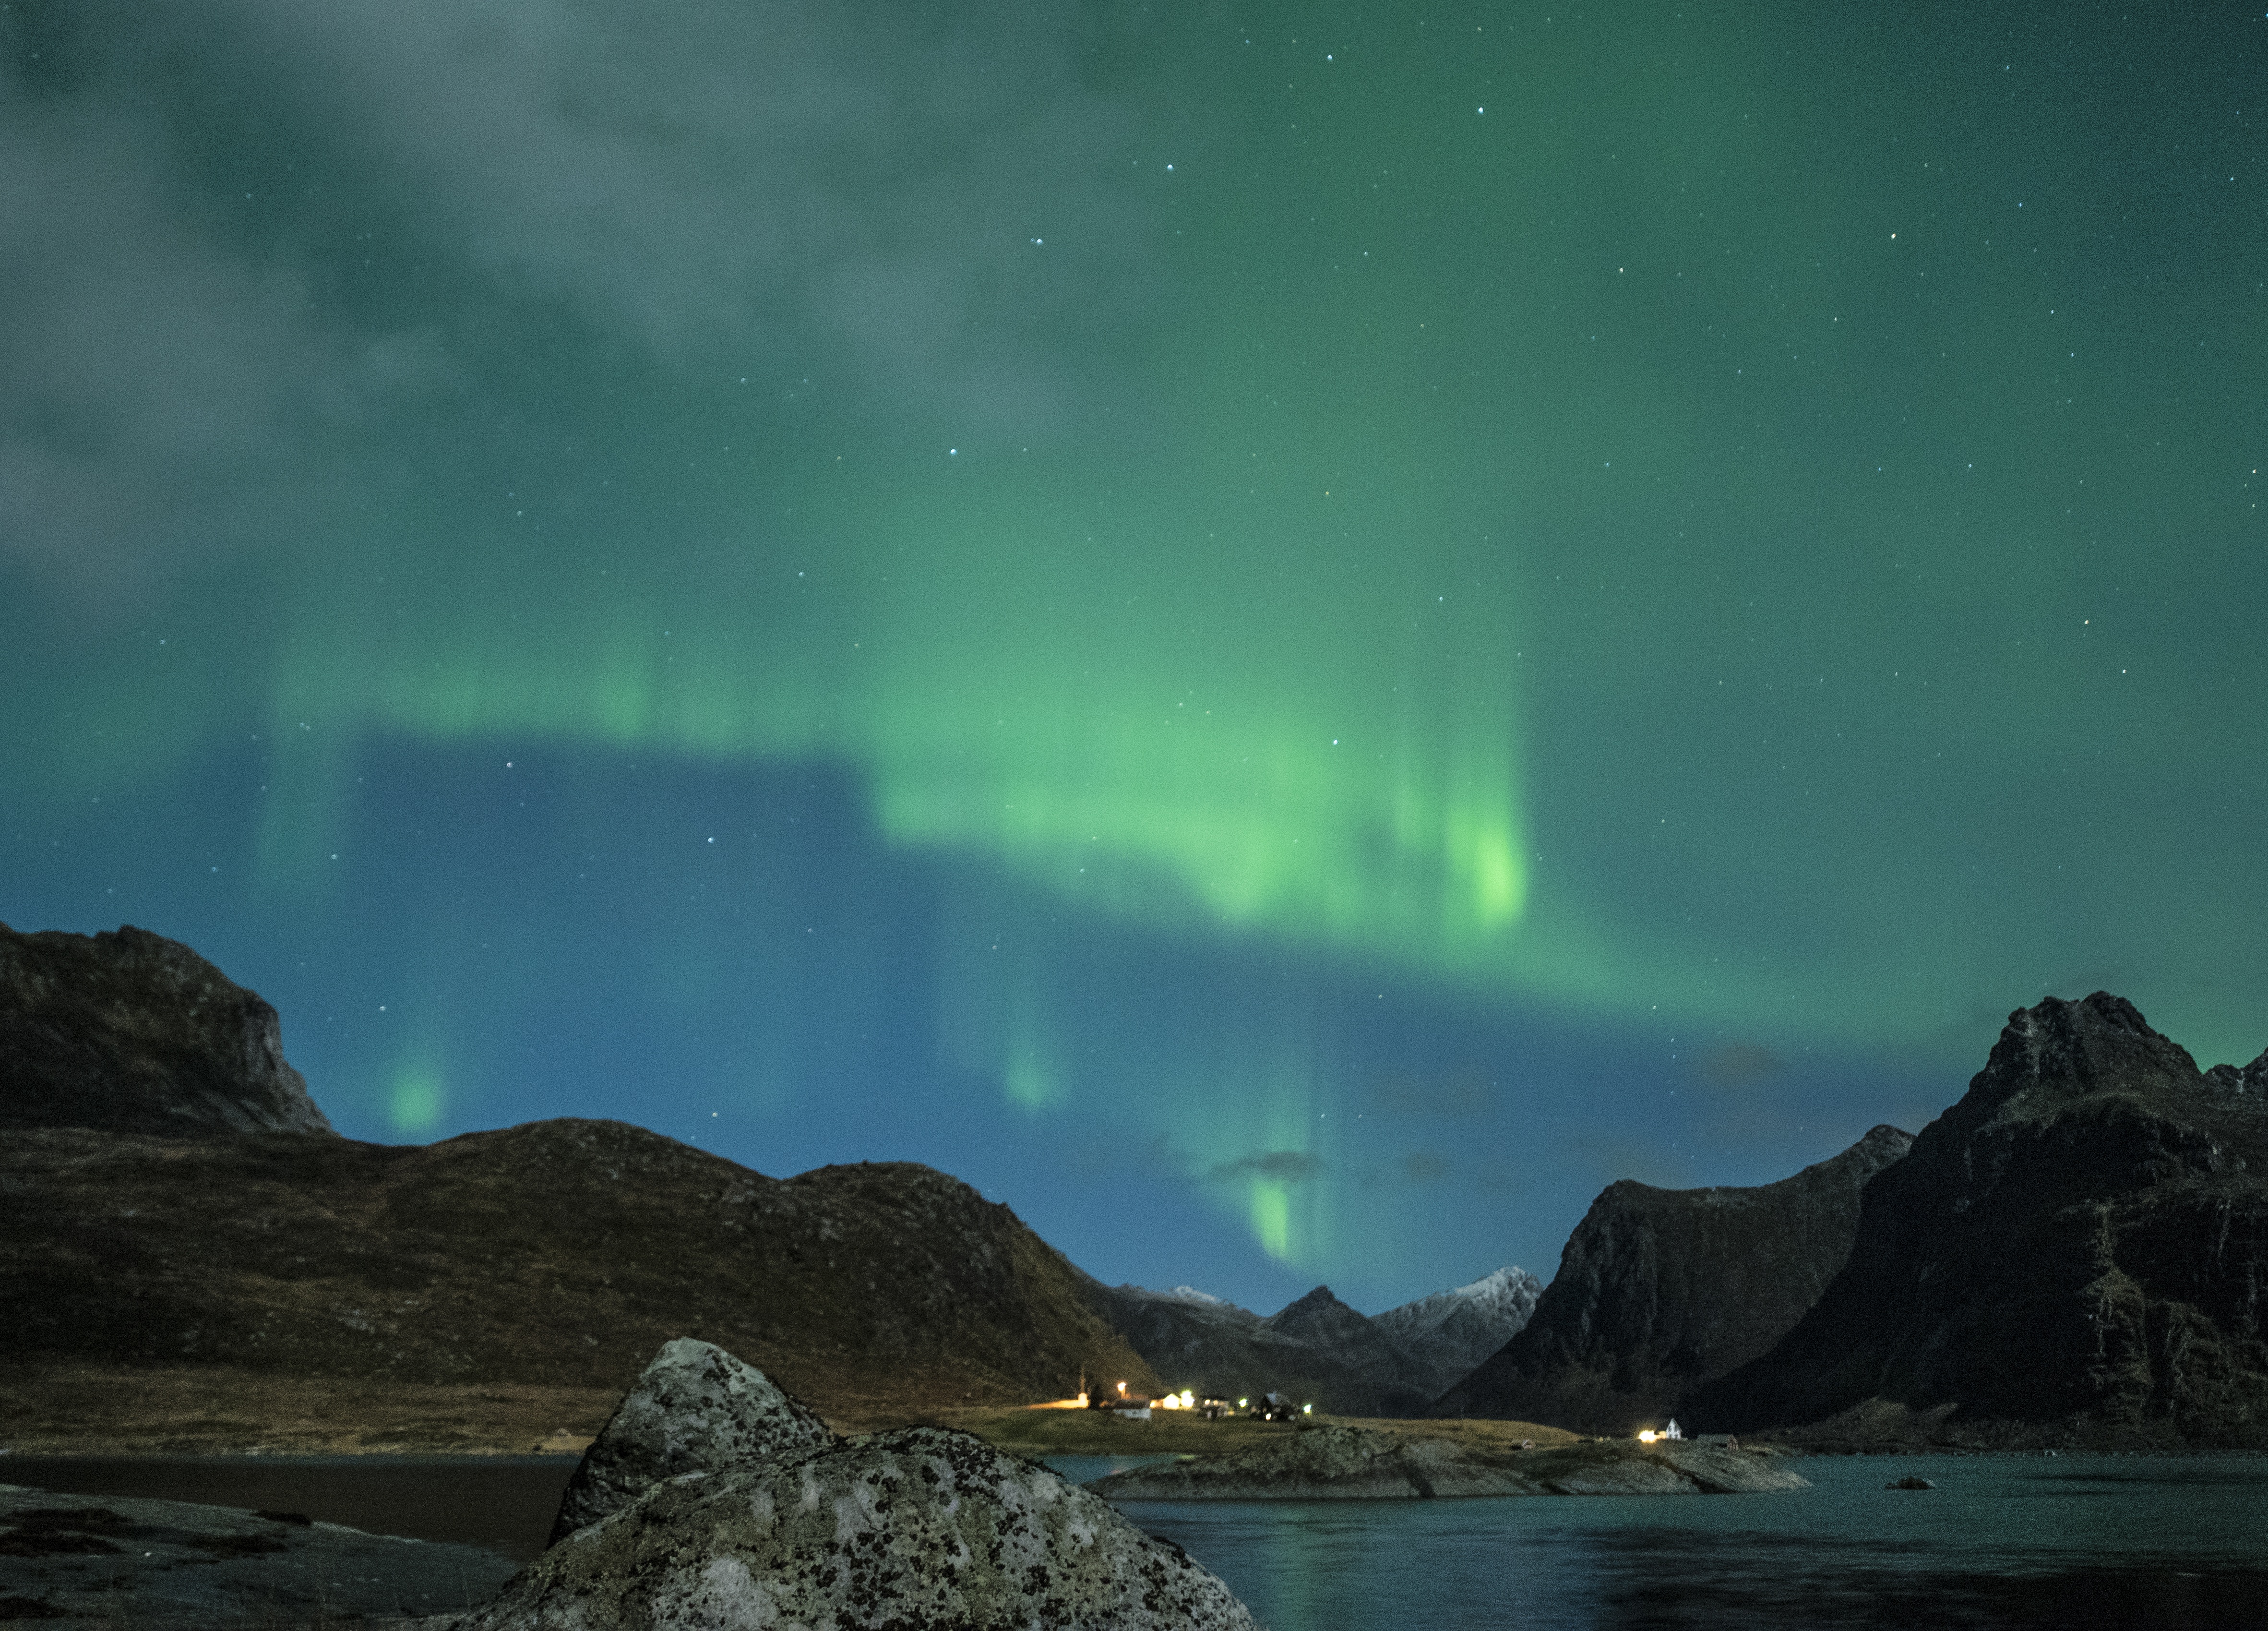
beach, winter, night, atmosphere, green, blue, aurora, aurora borealis, costa, norway, boreal, lofoten, auroras